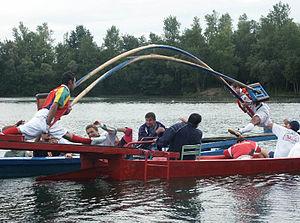
En France, on désigne par vallée du Rhône la région située de part et d'autre du Rhône, en aval de Lyon, dans le sud-est de la France. C'est une région agricole française selon le classement de l'Insee. Elle se subdivise en plaine irriguée de la Crau, plaine maraîchère du Comtat Venaissin, coteaux viticoles produisant des vins AOC de renommée mondiale sur les rives droite et gauche du fleuve, polyculture de la Drôme provençale, grandes cultures de la plaine valentinoise, vergers de l’Isère, prairies des vallées de la Galaure et de l’Herbasse.
La Guinguette est un roman de l'écrivain Bernard Clavel paru en 1997 aux éditions Albin Michel et écrit entre les années 1992 et 1997.
Serrières est une commune française, située dans le département de l'Ardèche en région Auvergne-Rhône-Alpes.